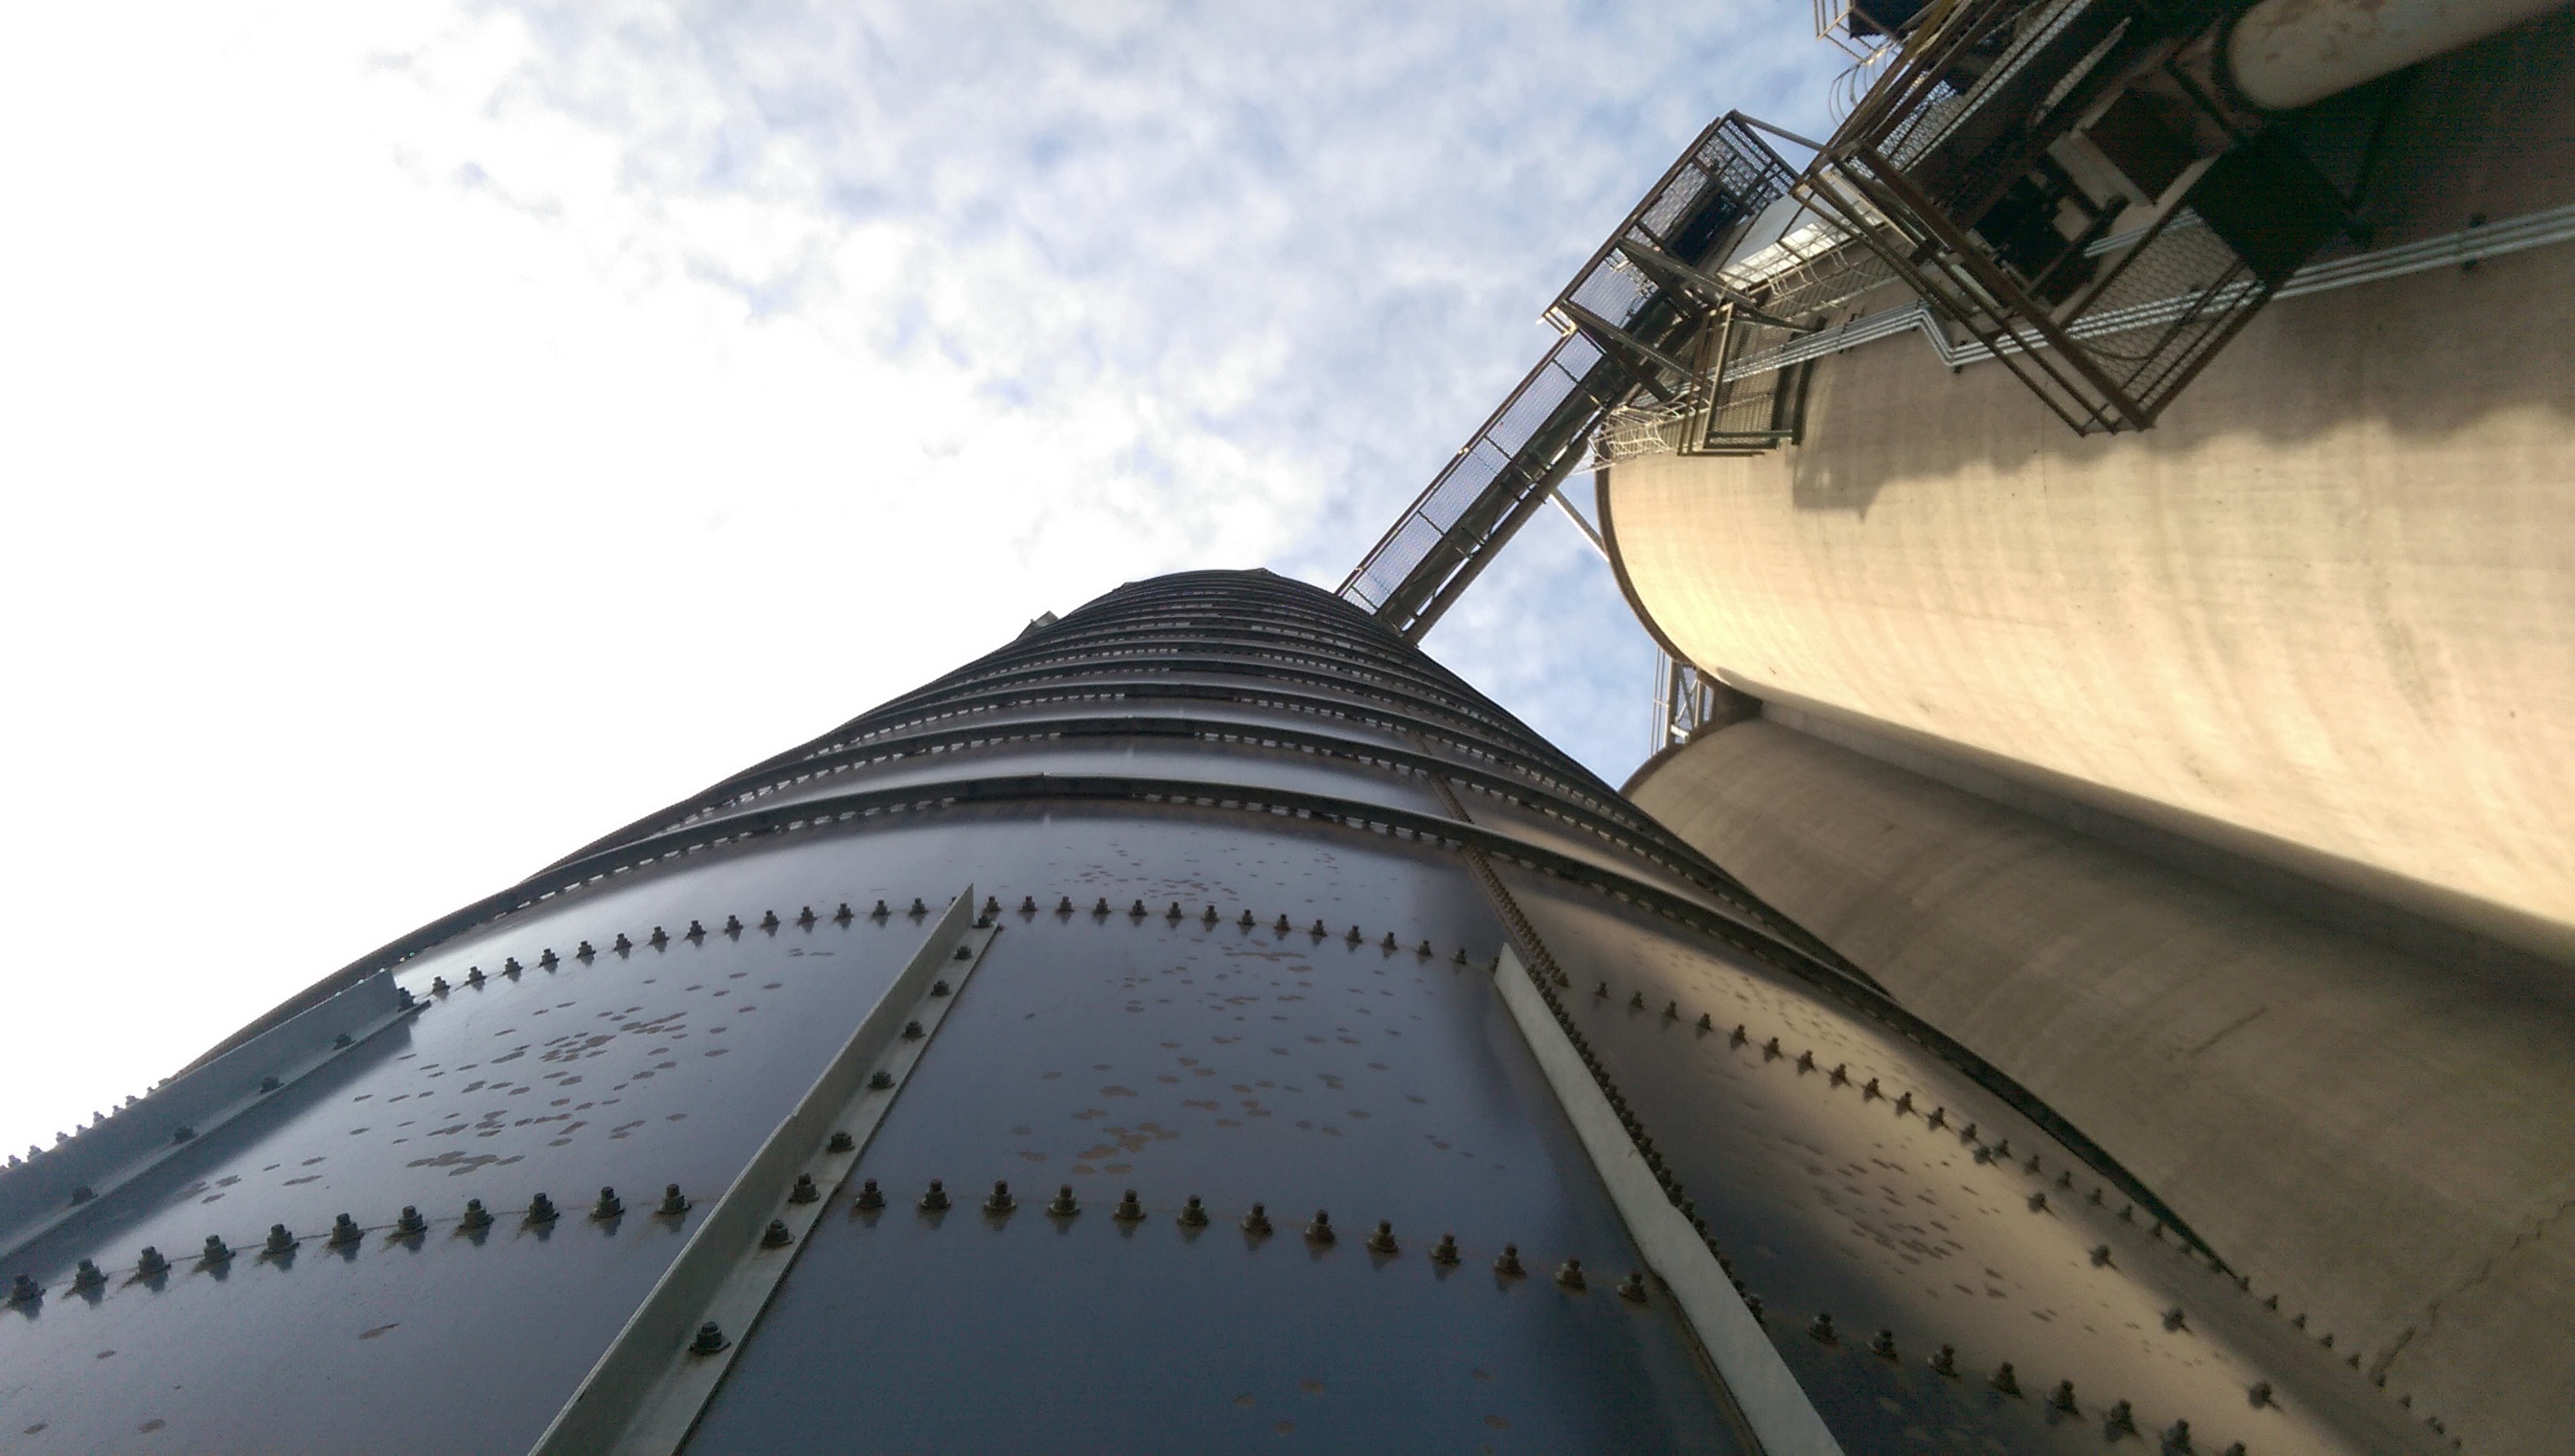
skyscraper, vehicle, mast, factory, agriculture, silo, depth, atmosphere of earth